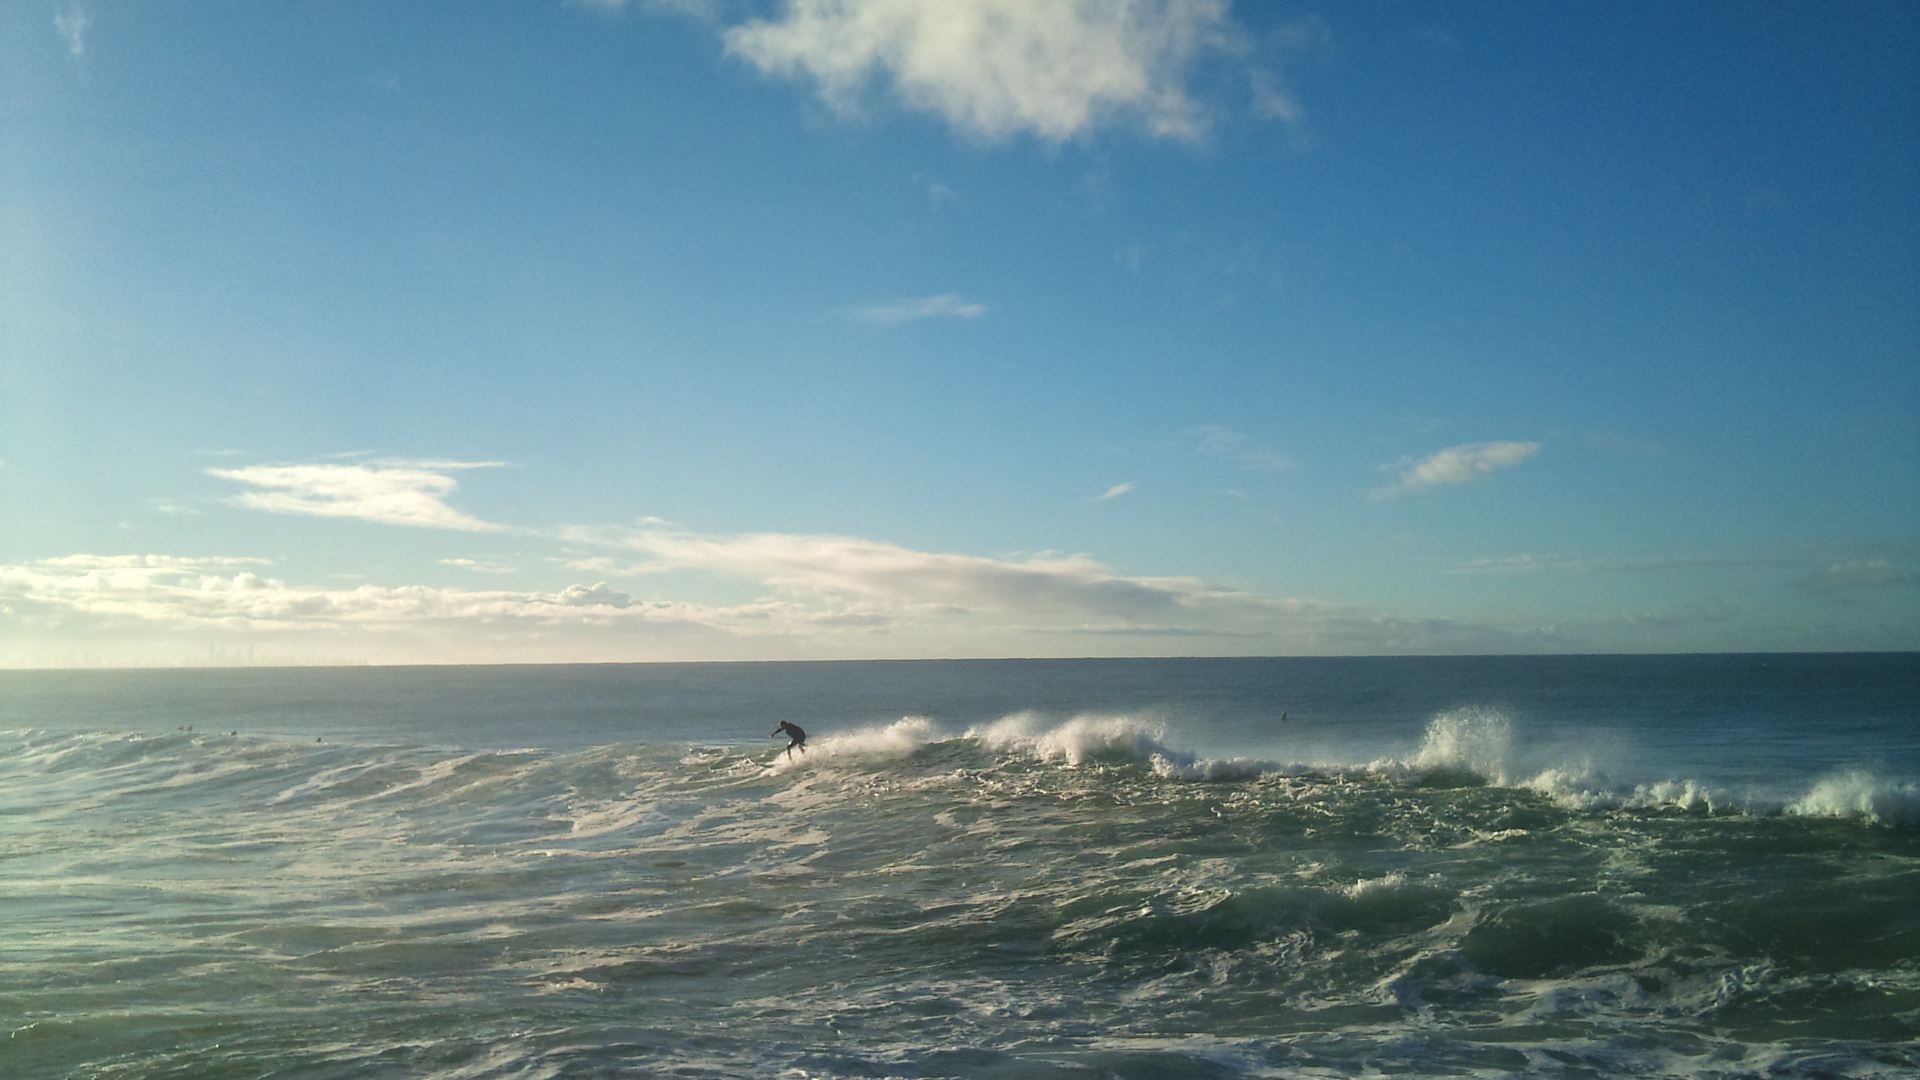
beach, sea, coast, nature, ocean, horizon, cloud, people, sky, sunlight, shore, wave, summer, surfer, surfing, surfboard, swimming, body of water, outdoors, waves, cape, water sports, arctic ocean, atmospheric phenomenon, wind wave